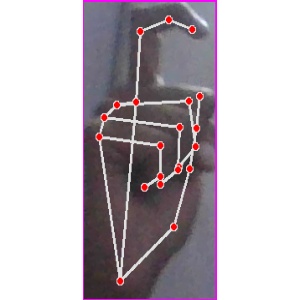
अक्षर: ट